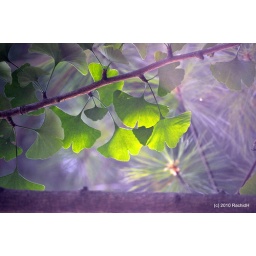
Ginkgo biloba leaves glowing in front of white pine needles